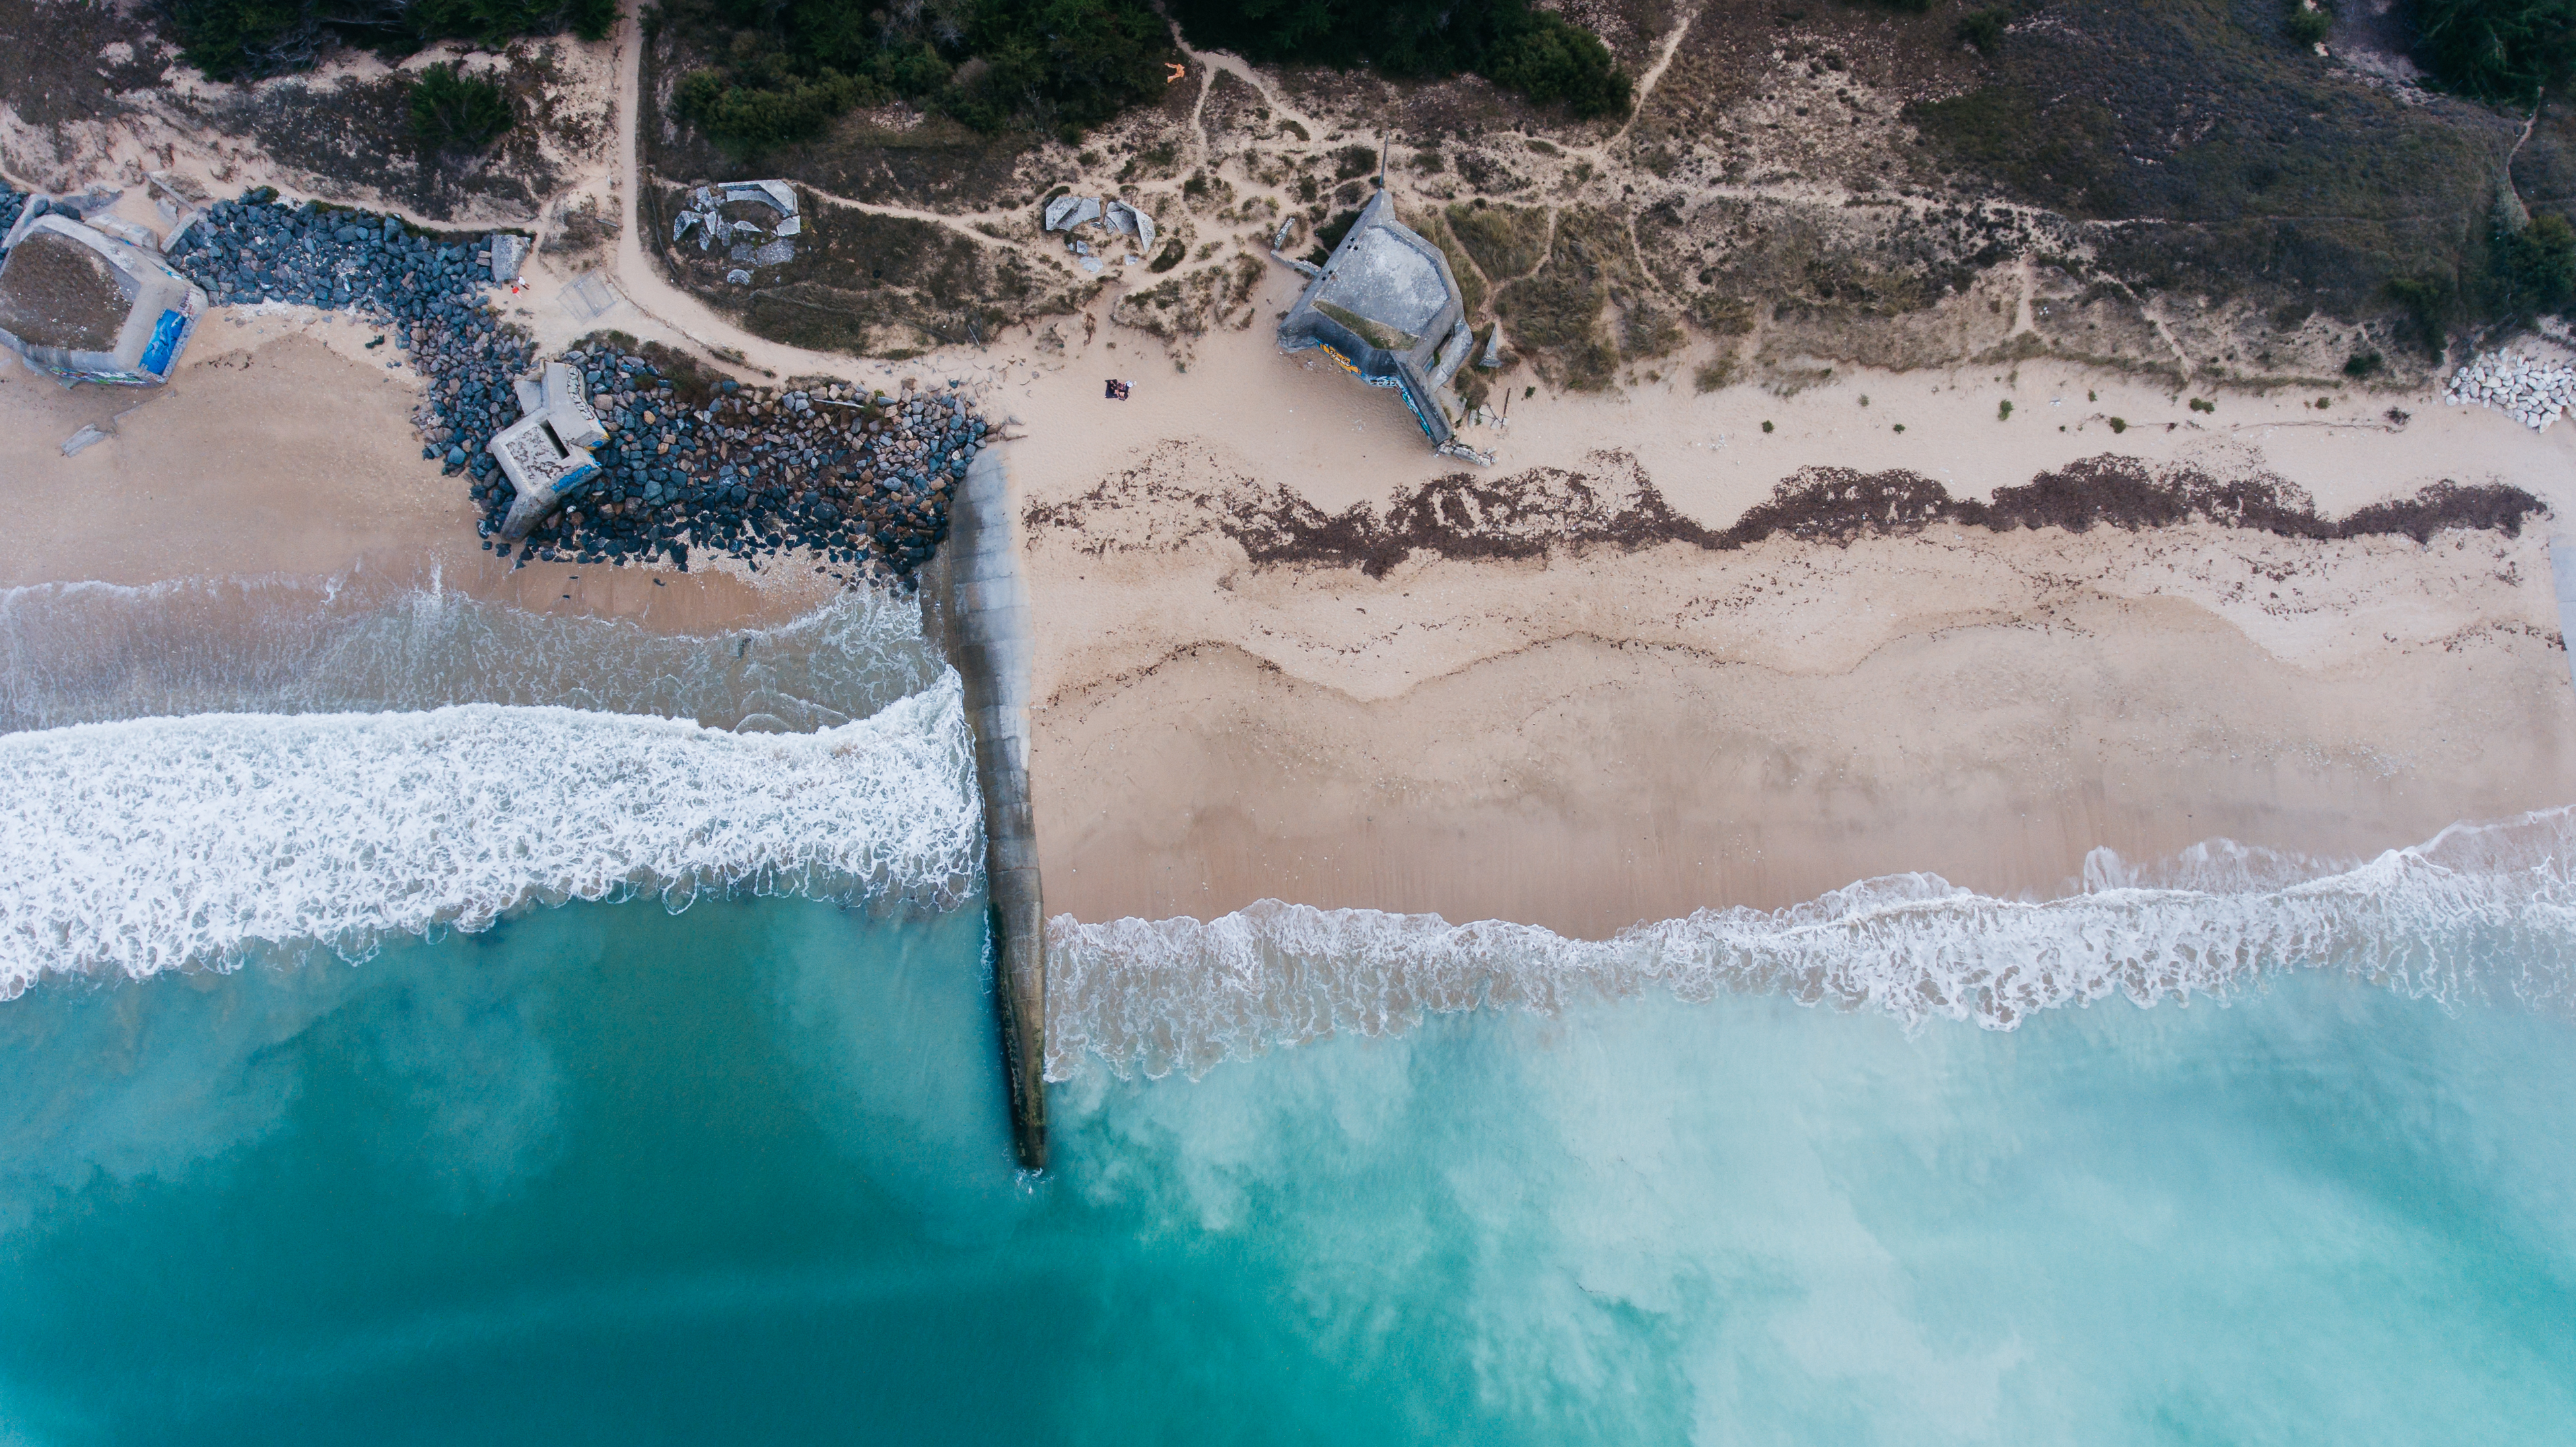
sea, water, ocean, wave, ice, swimming pool, aerial view, drone view, water feature